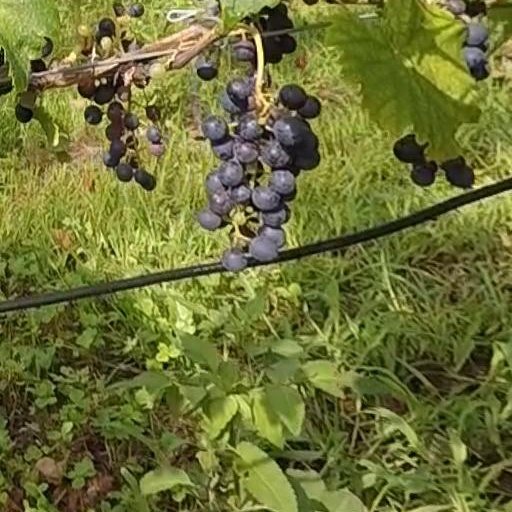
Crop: grape